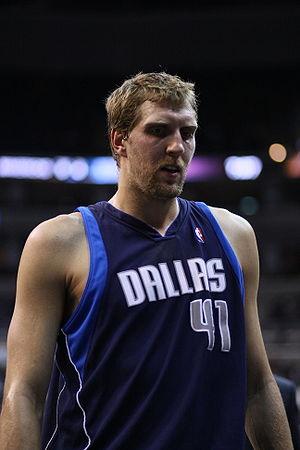
Cet article présente la liste du nombre de joueurs étrangers ayant évolué en NBA.
Dirk Nowitzki, né le 19 juin 1978 à Wurtzbourg en Allemagne, est un ancien joueur de basket-ball allemand ayant évolué toute sa carrière dans l'équipe NBA des Mavericks de Dallas. L'ailier fort de 2,13 m est un joueur polyvalent capable de marquer à l'intérieur comme à l'extérieur. Il est le meilleur marqueur de l'histoire de la franchise de Dallas, avec plus de 30 000 points en carrière. Lors de la saison NBA 2015-2016, il dépasse Michael Jordan au nombre de points inscrits pour une même franchise, ce qui fait de lui le troisième meilleur scoreur pour une même équipe. Après avoir échoué en Finales NBA en 2006, il remporte son premier titre de champion NBA en 2011, à presque 33 ans. Il est également nommé MVP des Finales. Meilleur joueur de la saison 2006-2007, il est présent à quatre reprises dans le premier cinq de la ligue, All-NBA First Team
La saison NBA 2010-2011 est la 62ᵉ saison de la NBA.
Le sport en Allemagne est une partie importante de la culture et de la société allemande. En 2006, environ 27,5 millions de personnes étaient des membres des plus de 991 000 clubs de sport en Allemagne. Presque tous les clubs sportifs sont représentés par la Deutscher Olympischer Sportbund. Avec un total de 26 000 clubs et de 178 000 équipes, la Fédération allemande de football est le plus grand organisme individuel dans la DOSB.
La National Basketball Association est la principale ligue de basket-ball nord-américaine créée en 1946 sous le nom de BAA.
Chronologie du basket-ball